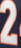
Number: 2